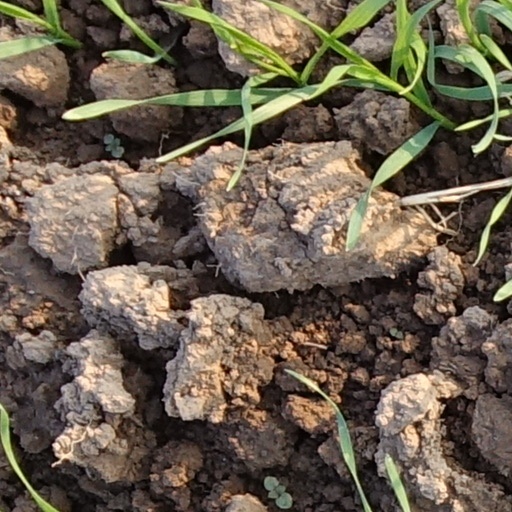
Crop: wheat